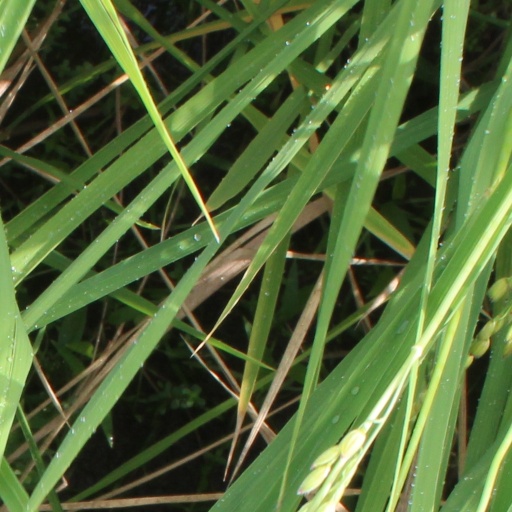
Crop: rice